Amintore Galli Theatre

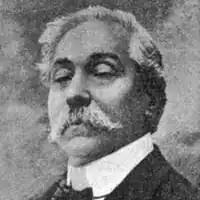

In October 1859, following Rimini's annexation into the Kingdom of Italy, Rimini's municipal government renamed the theatre to Victor Emmanuel II Theatre, in honour of Victor Emmanuel II. It flourished with dramatic operas, such as "Lohengrin", as well as verismo operas, such as "Cavalleria rusticana" and "Pagliacci".